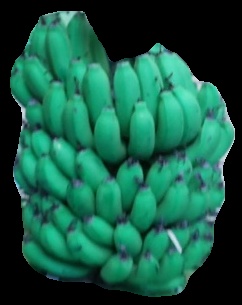
Variety: pachbale
Grade: grade2